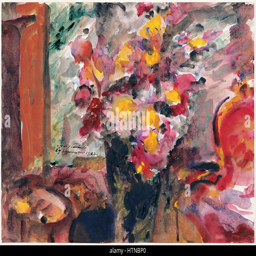
flower vase on a table